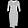
Label: Dress